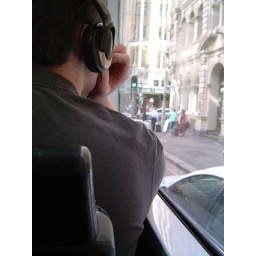
a stranger sitting in front of me on the bus to QVB